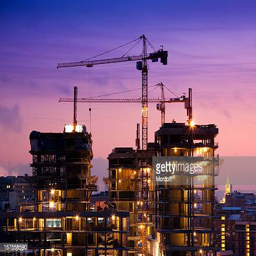
sunset at the construction site